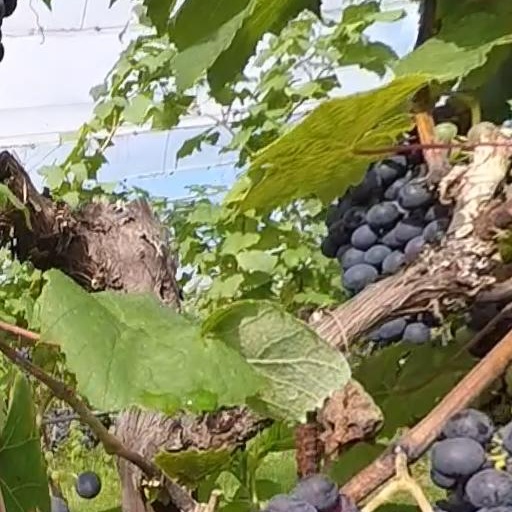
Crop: grape